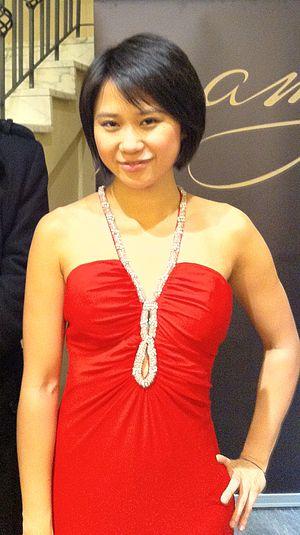
Yuja Wang est une pianiste classique chinoise, née le 10 février 1987 à Pékin en Chine.